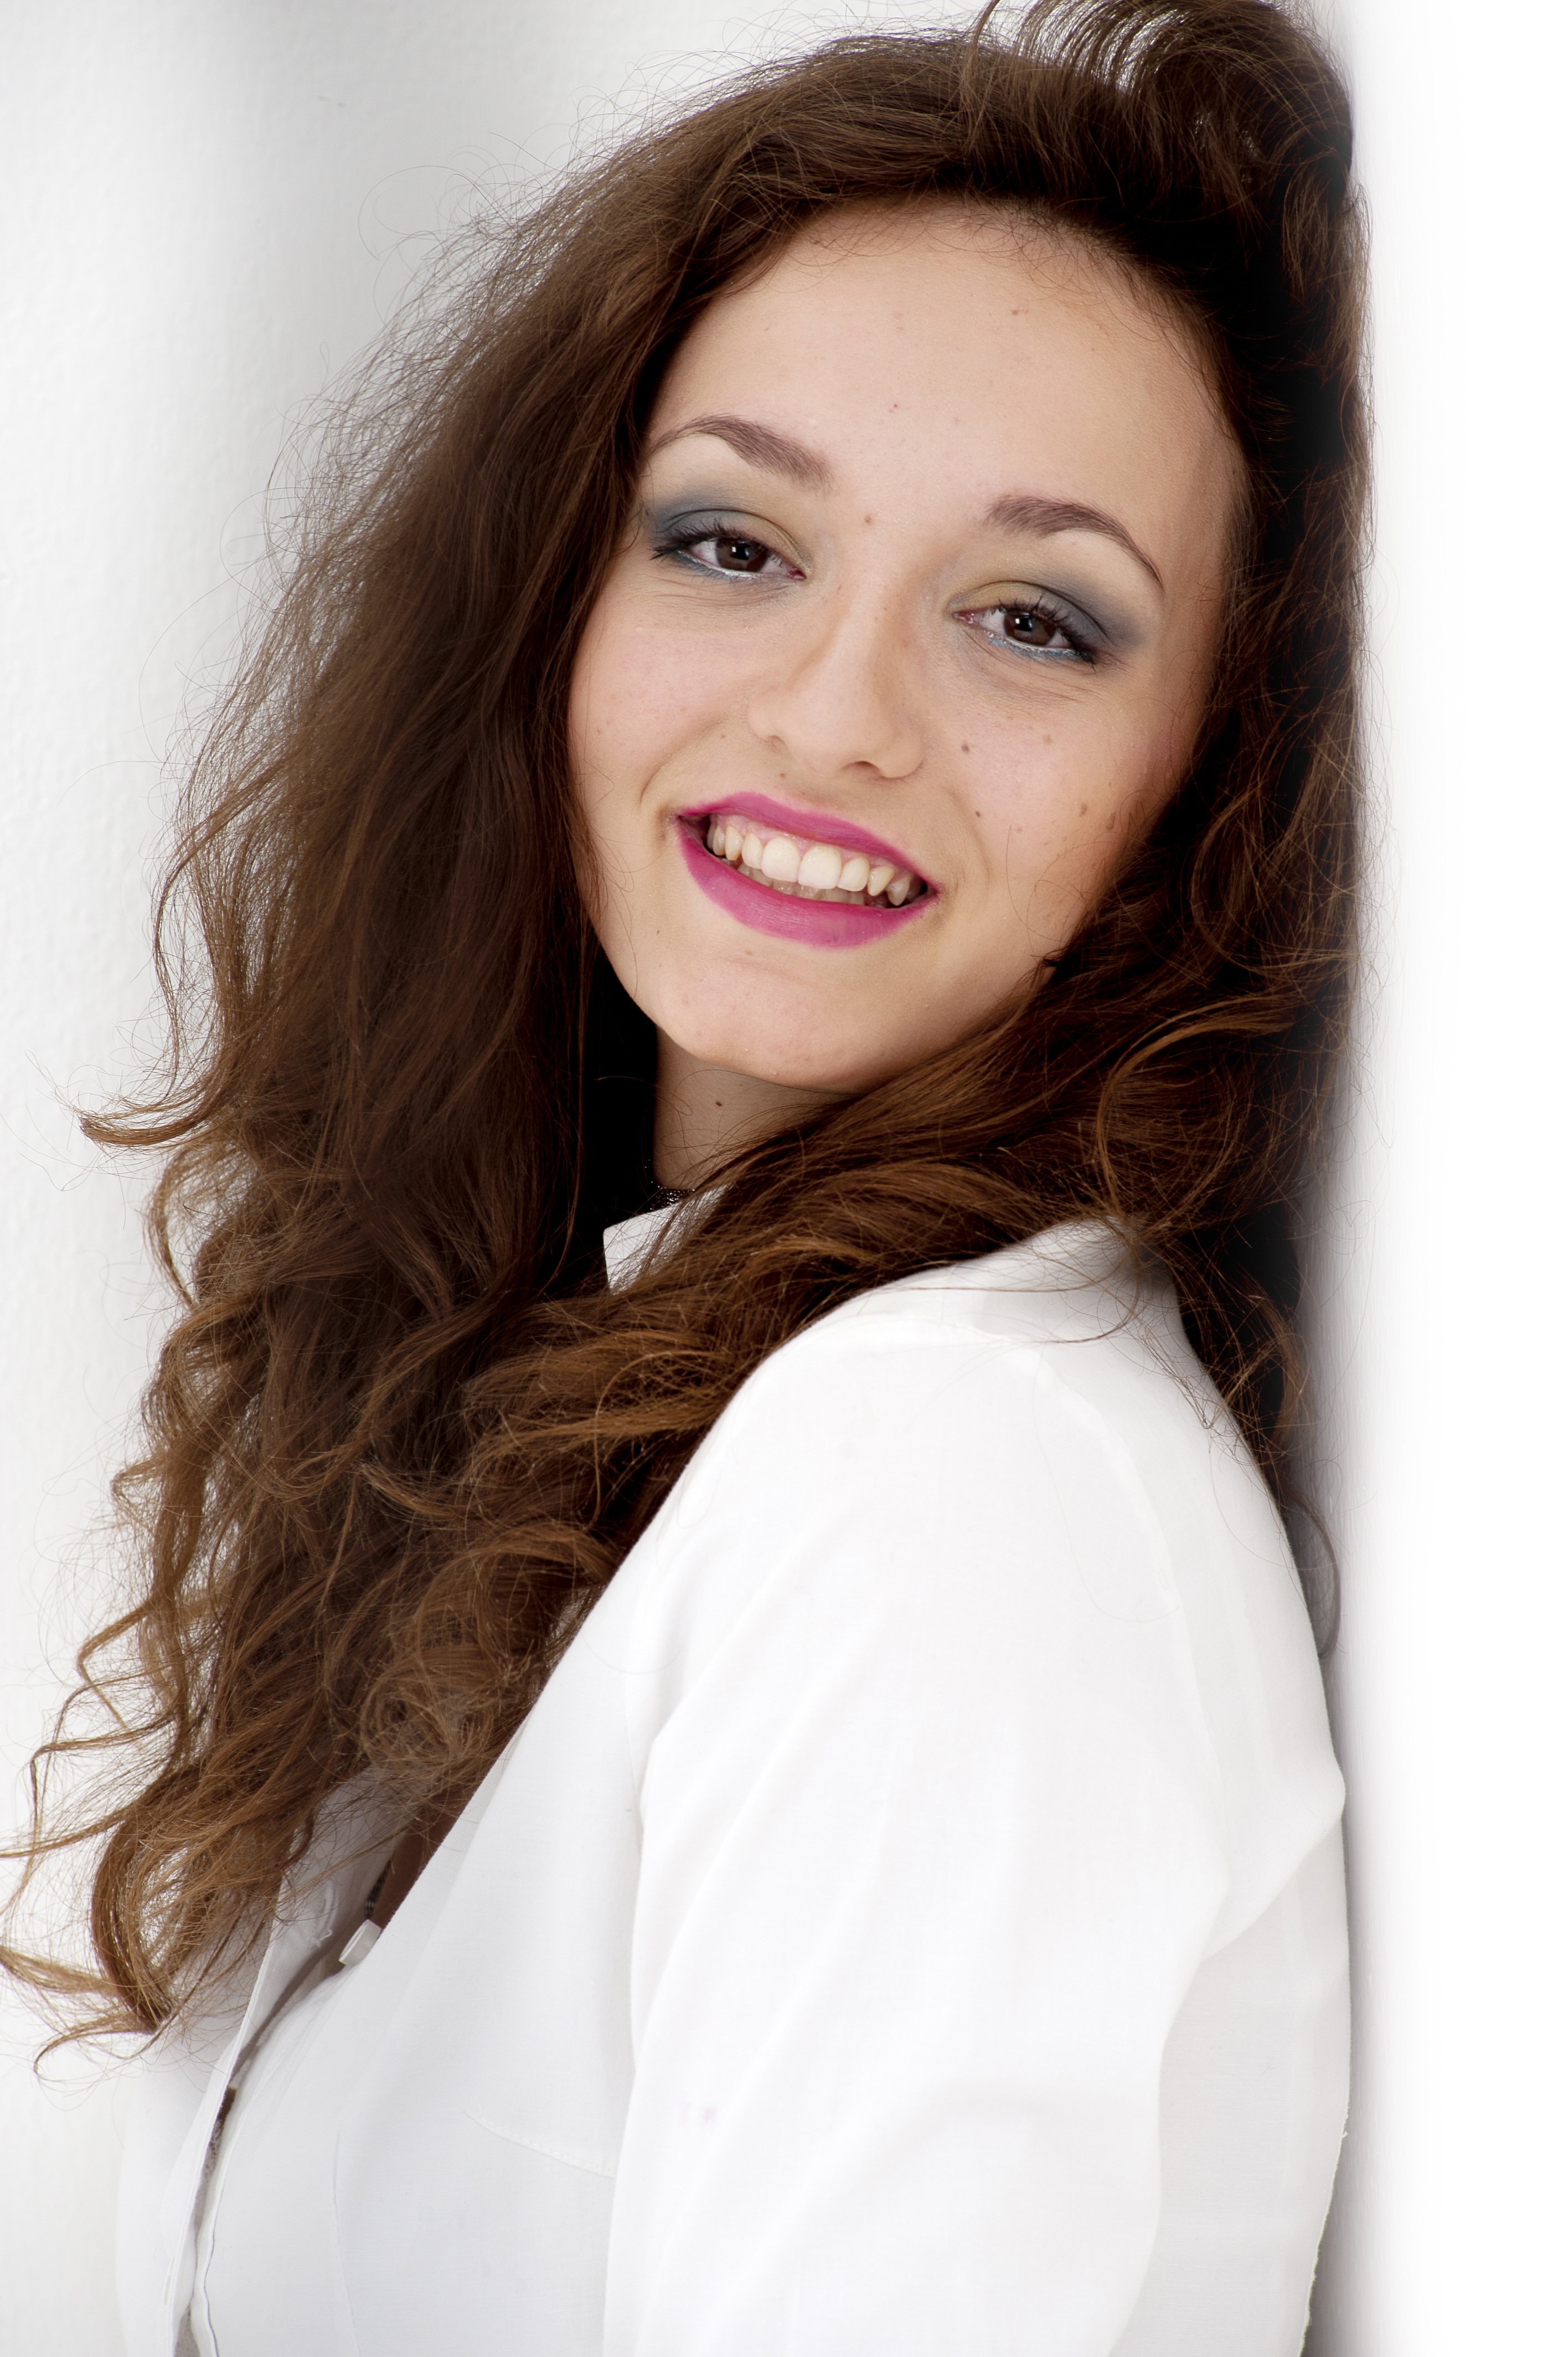
person, woman, hair, photography, singer, portrait, model, profession, curly hair, lip, hairstyle, eyebrow, long hair, close up, face, nose, eye, head, skin, beauty, trick, mock up, photo shoot, brown hair, portrait photography, supermodel, shaten